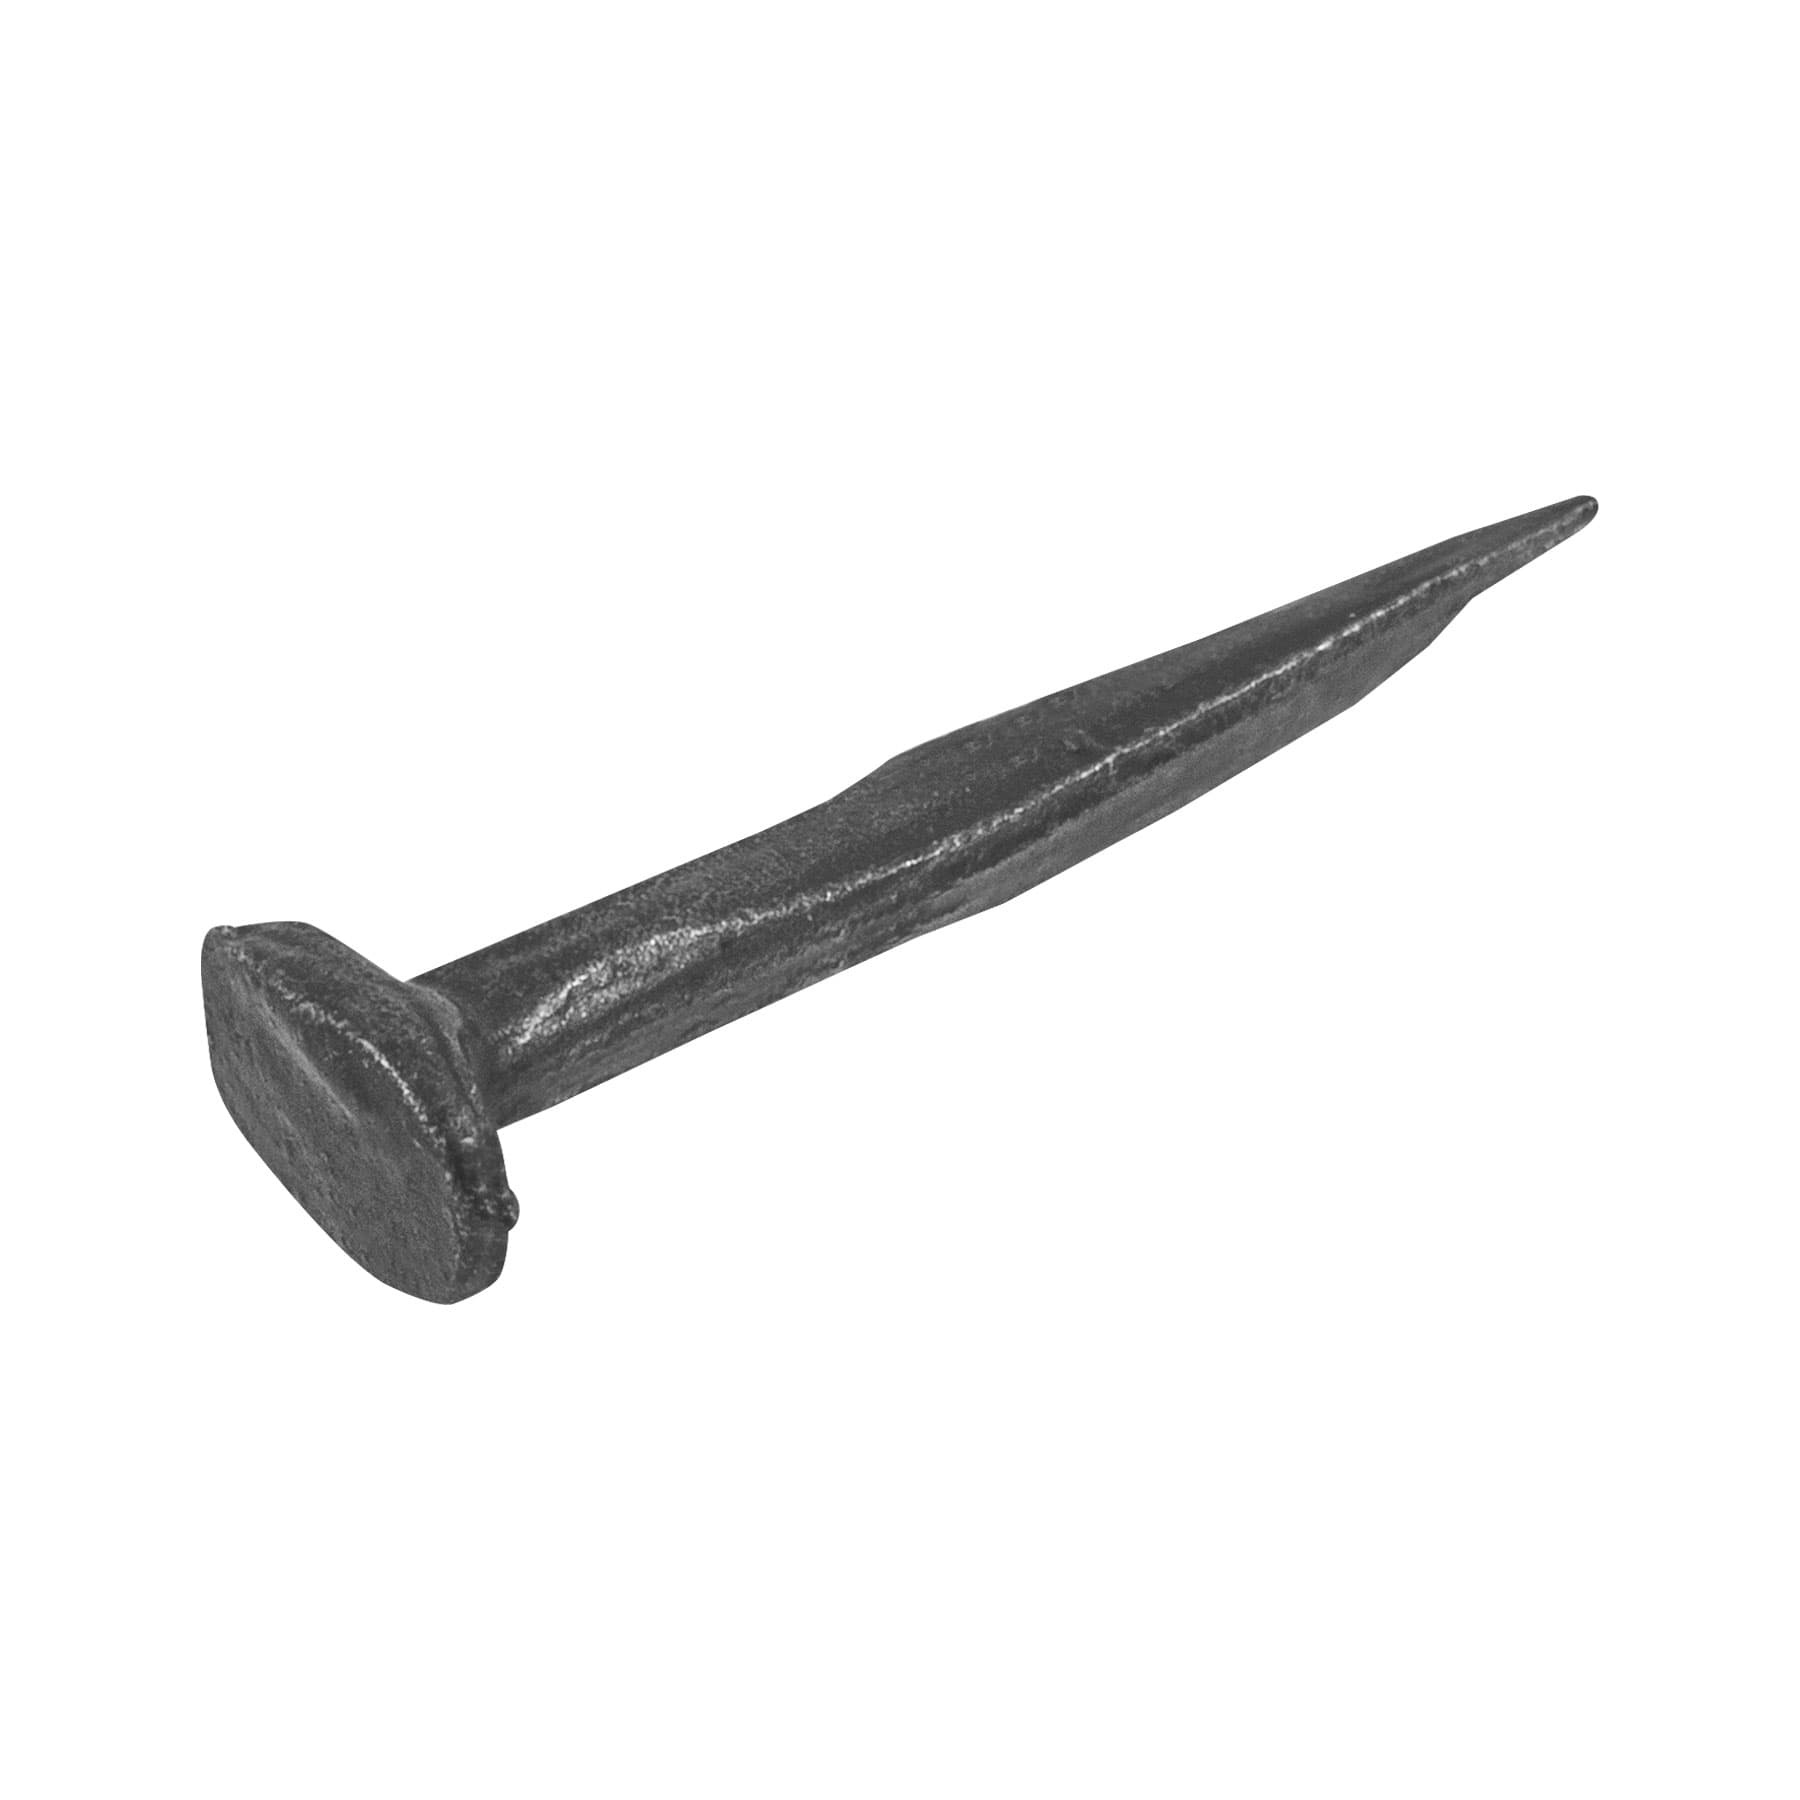
BOLSA CON 1 KG DE TACHUELAS PAVONADAS NO. 14, FIERO SKU TAVO-14
Bolsa con 1 kg de tachuelas pavonadas No. 14, Fiero
Brand: FIERO
Category: Hardware > Hardware Accessories > Hardware Fasteners > Nails > Survey Nails